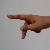
The image shows a hand gesture representing the letter 'P' in Indian Sign Language.